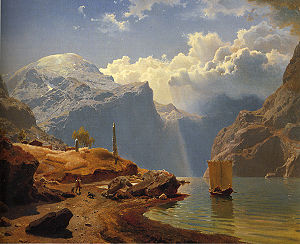
Hardanger
Fra Hardanger malet af Hans Gude i 1847.
Hardanger er navnet på landskabet langs og omkring Hardangerfjorden i Hordaland. Området starter i Kvinnherad i vest og følger fjorden helt ind til Eidfjord i øst og sydover langs Sørfjorden.